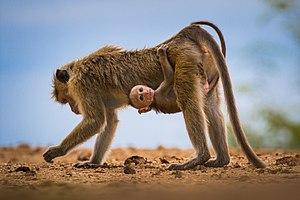
Le macaque à toque ou macaque couronné est une espèce de macaque endémique du Sri Lanka.